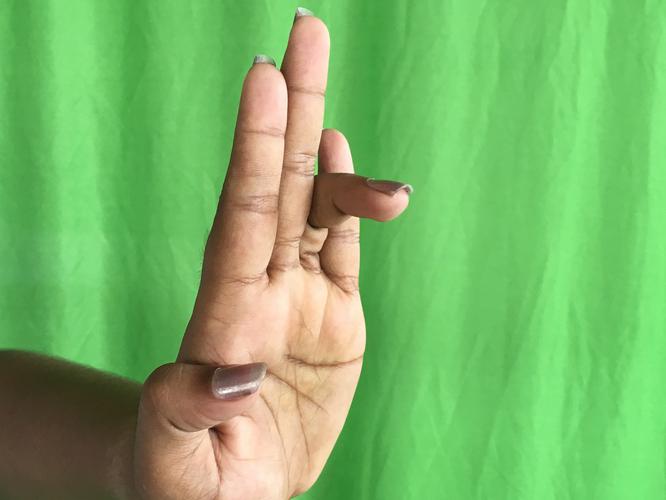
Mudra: Tripathaka
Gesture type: single_hand